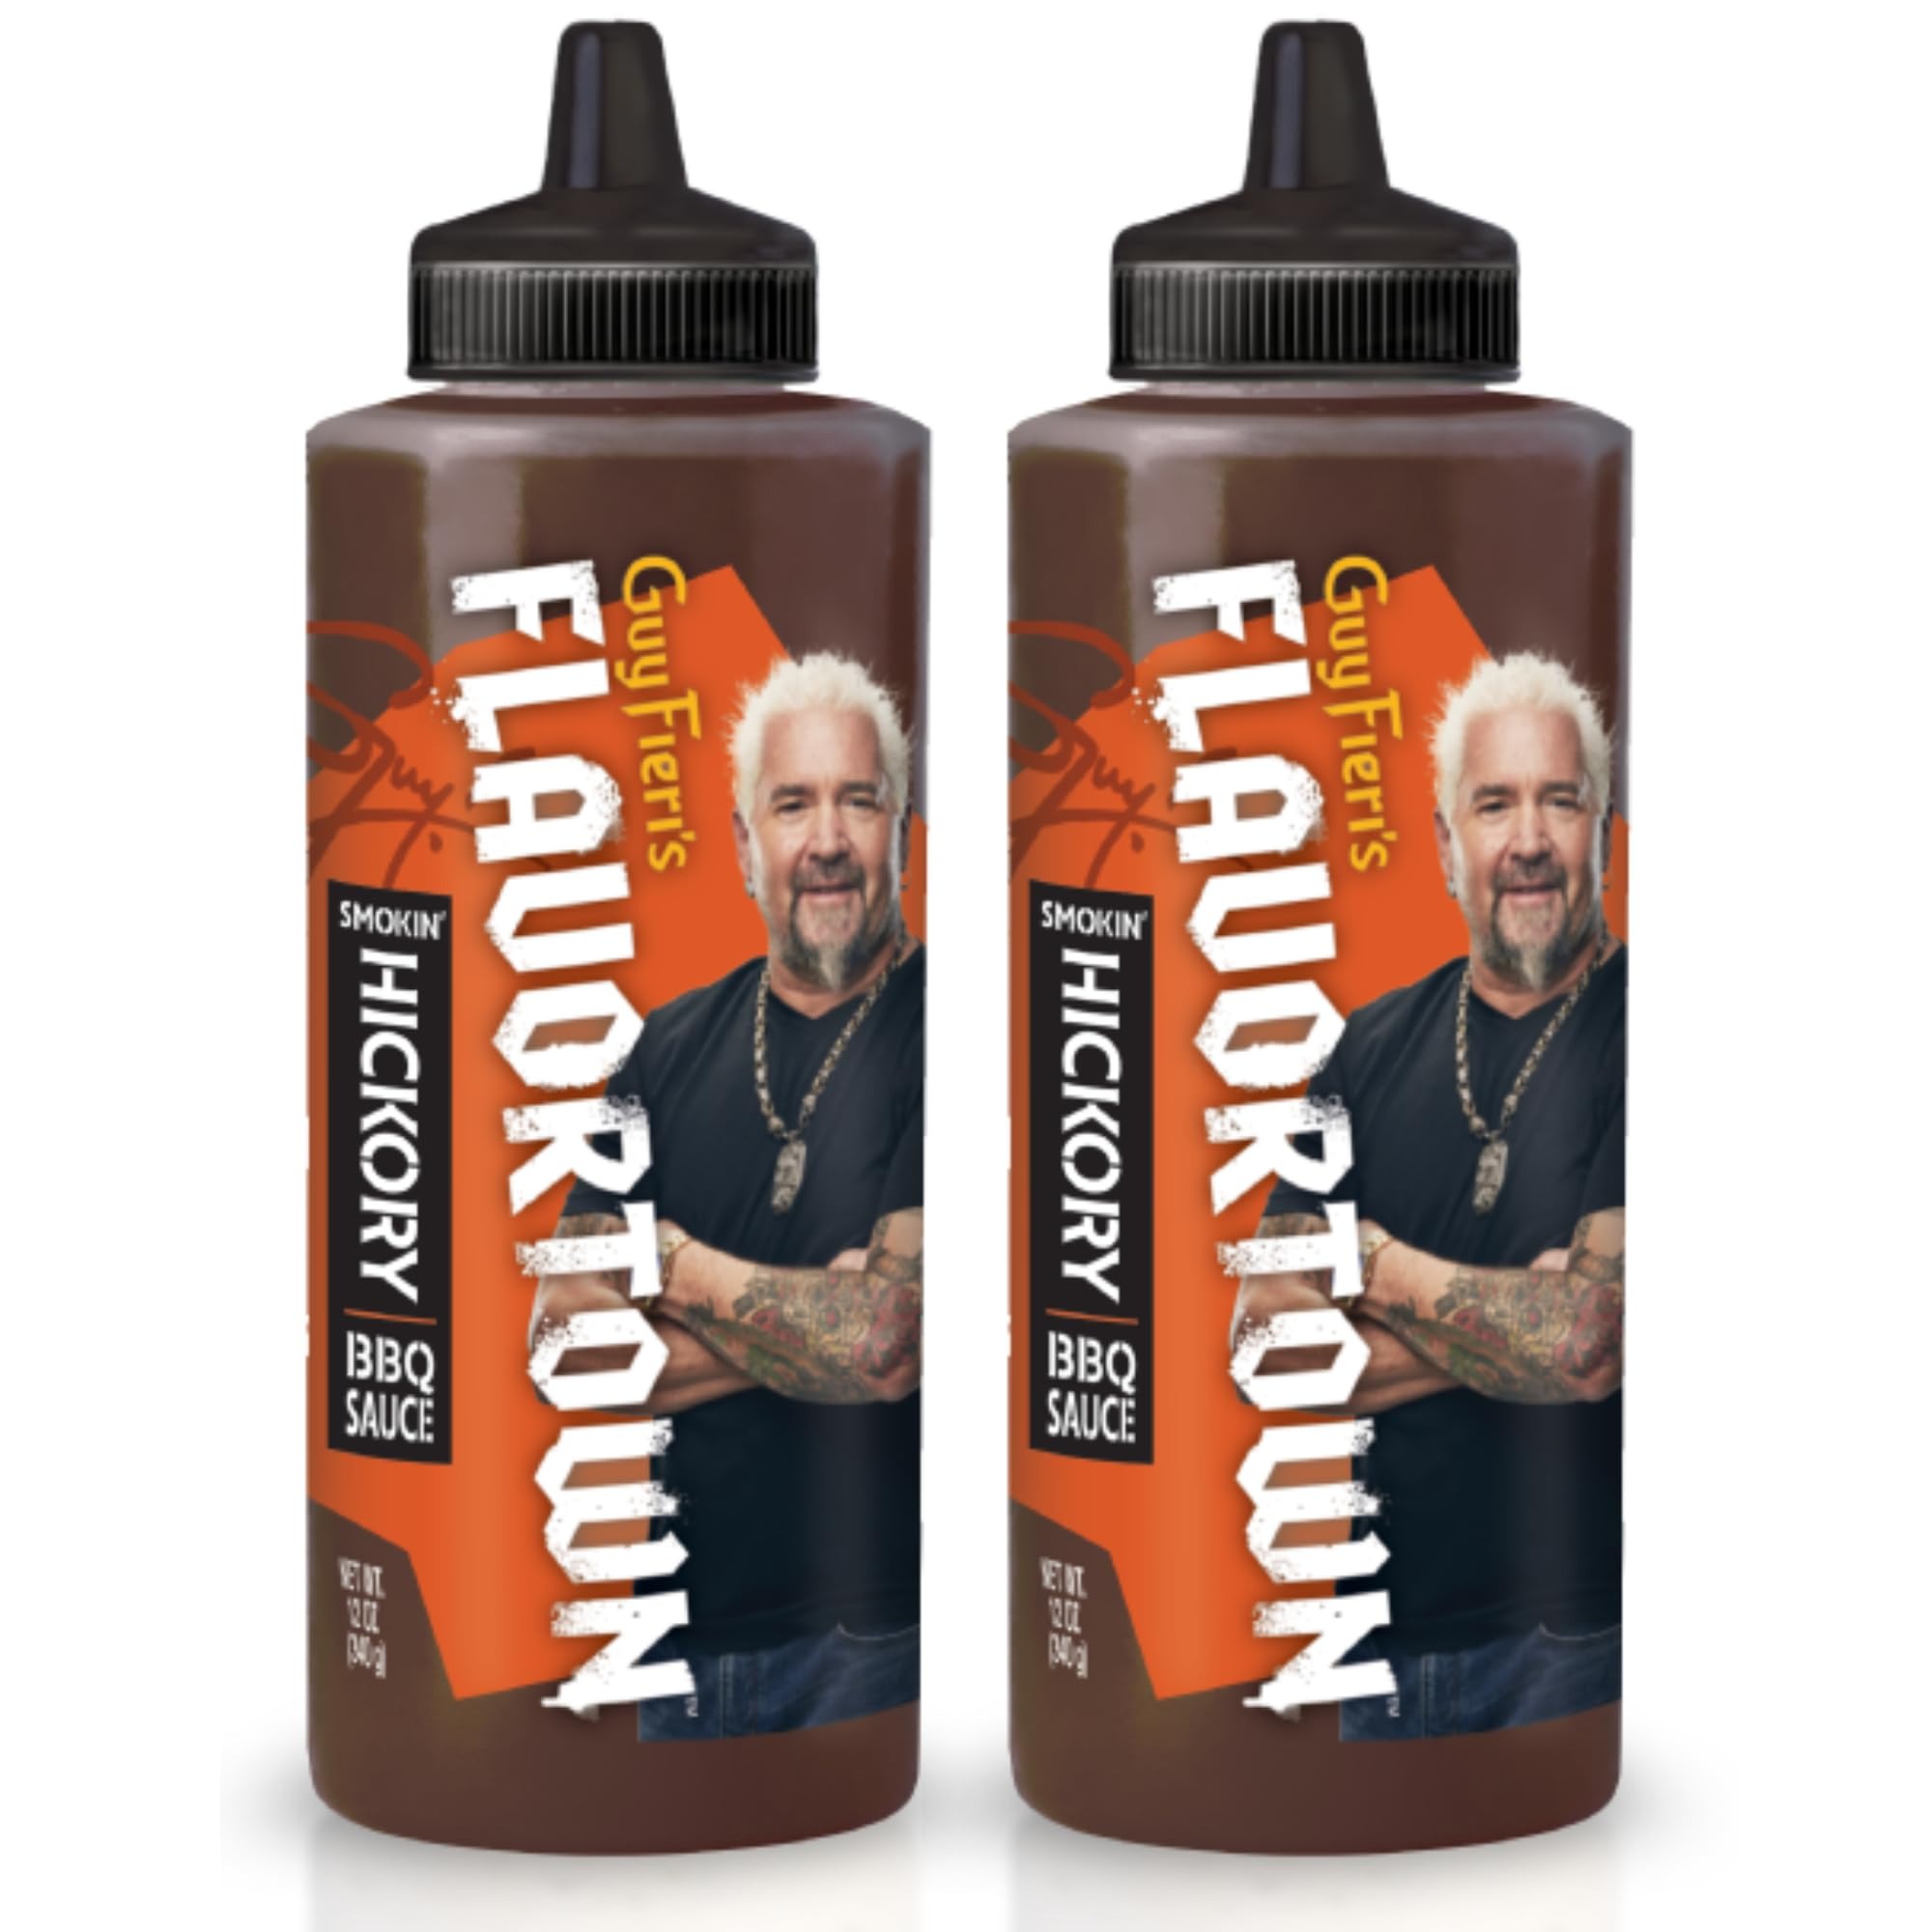
Item Name: Guy Fieri's Flavortown Smokin' Hickory BBQ Sauce - Smokey Barbecue Sauce, Hickory Smoke BBQ Sauce, Smoked Sauce - 15.5 Ounce (Pack of 2)
Bullet Point 1: SMOKY TASTE - Flavortown Hickory BBQ Sauce has a sweet and smoky taste that brings layers of flavor to any meal. Turn your barbecue into a smoke show by drizzlin', dippin', and dunkin' with this sauce
Bullet Point 2: VERSATILE USE - Smokin' Hickory pairs perfectly with brisket sandwiches and ribs. Try adding it to your beef and turkey burgers for a funky twist. Sauce like a boss with Smokin' Hickory BBQ Sauce
Bullet Point 3: FLAVORTOWN - Flavortown BBQ sauces put flavor first by making high quality products that are the real deal! We have a variety of options that will turn your cooking into culinary dynamite
Bullet Point 4: GREAT VALUE - With approximately 12 servings per container, Flavortown Hickory BBQ Sauce offers exceptional value, making it the perfect addition to your pantry for all your barbecue needs
Bullet Point 5: WHY GUY? - Trusted quality and authenticity backed by Chef Guy Fieri's culinary expertise and reputation as one of the world's most recognizable and influential culinary stars
Product Description: Flavortown Smokin' Hickory BBQ Sauce - 15.5 Ounce (Pack of 2)
Value: 31.0
Unit: Ounce

Price: 3.47